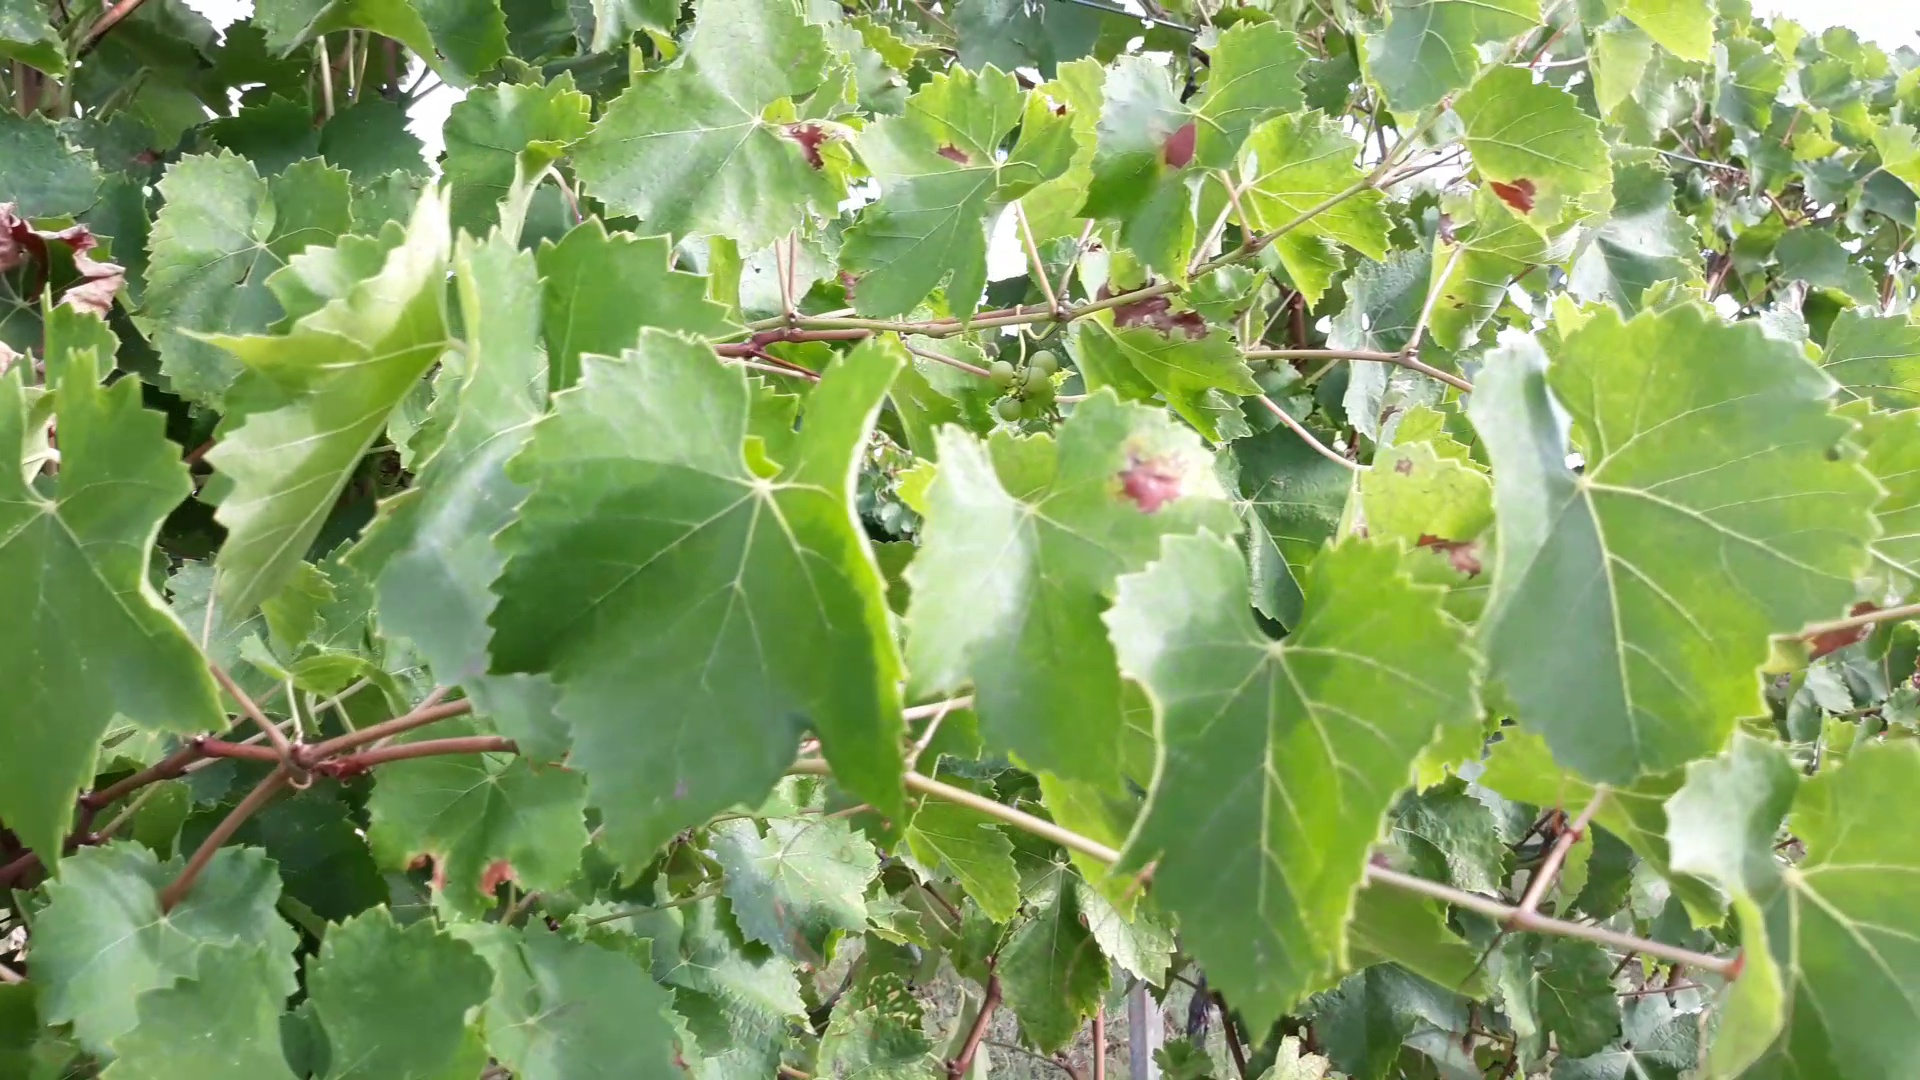
Label: esca